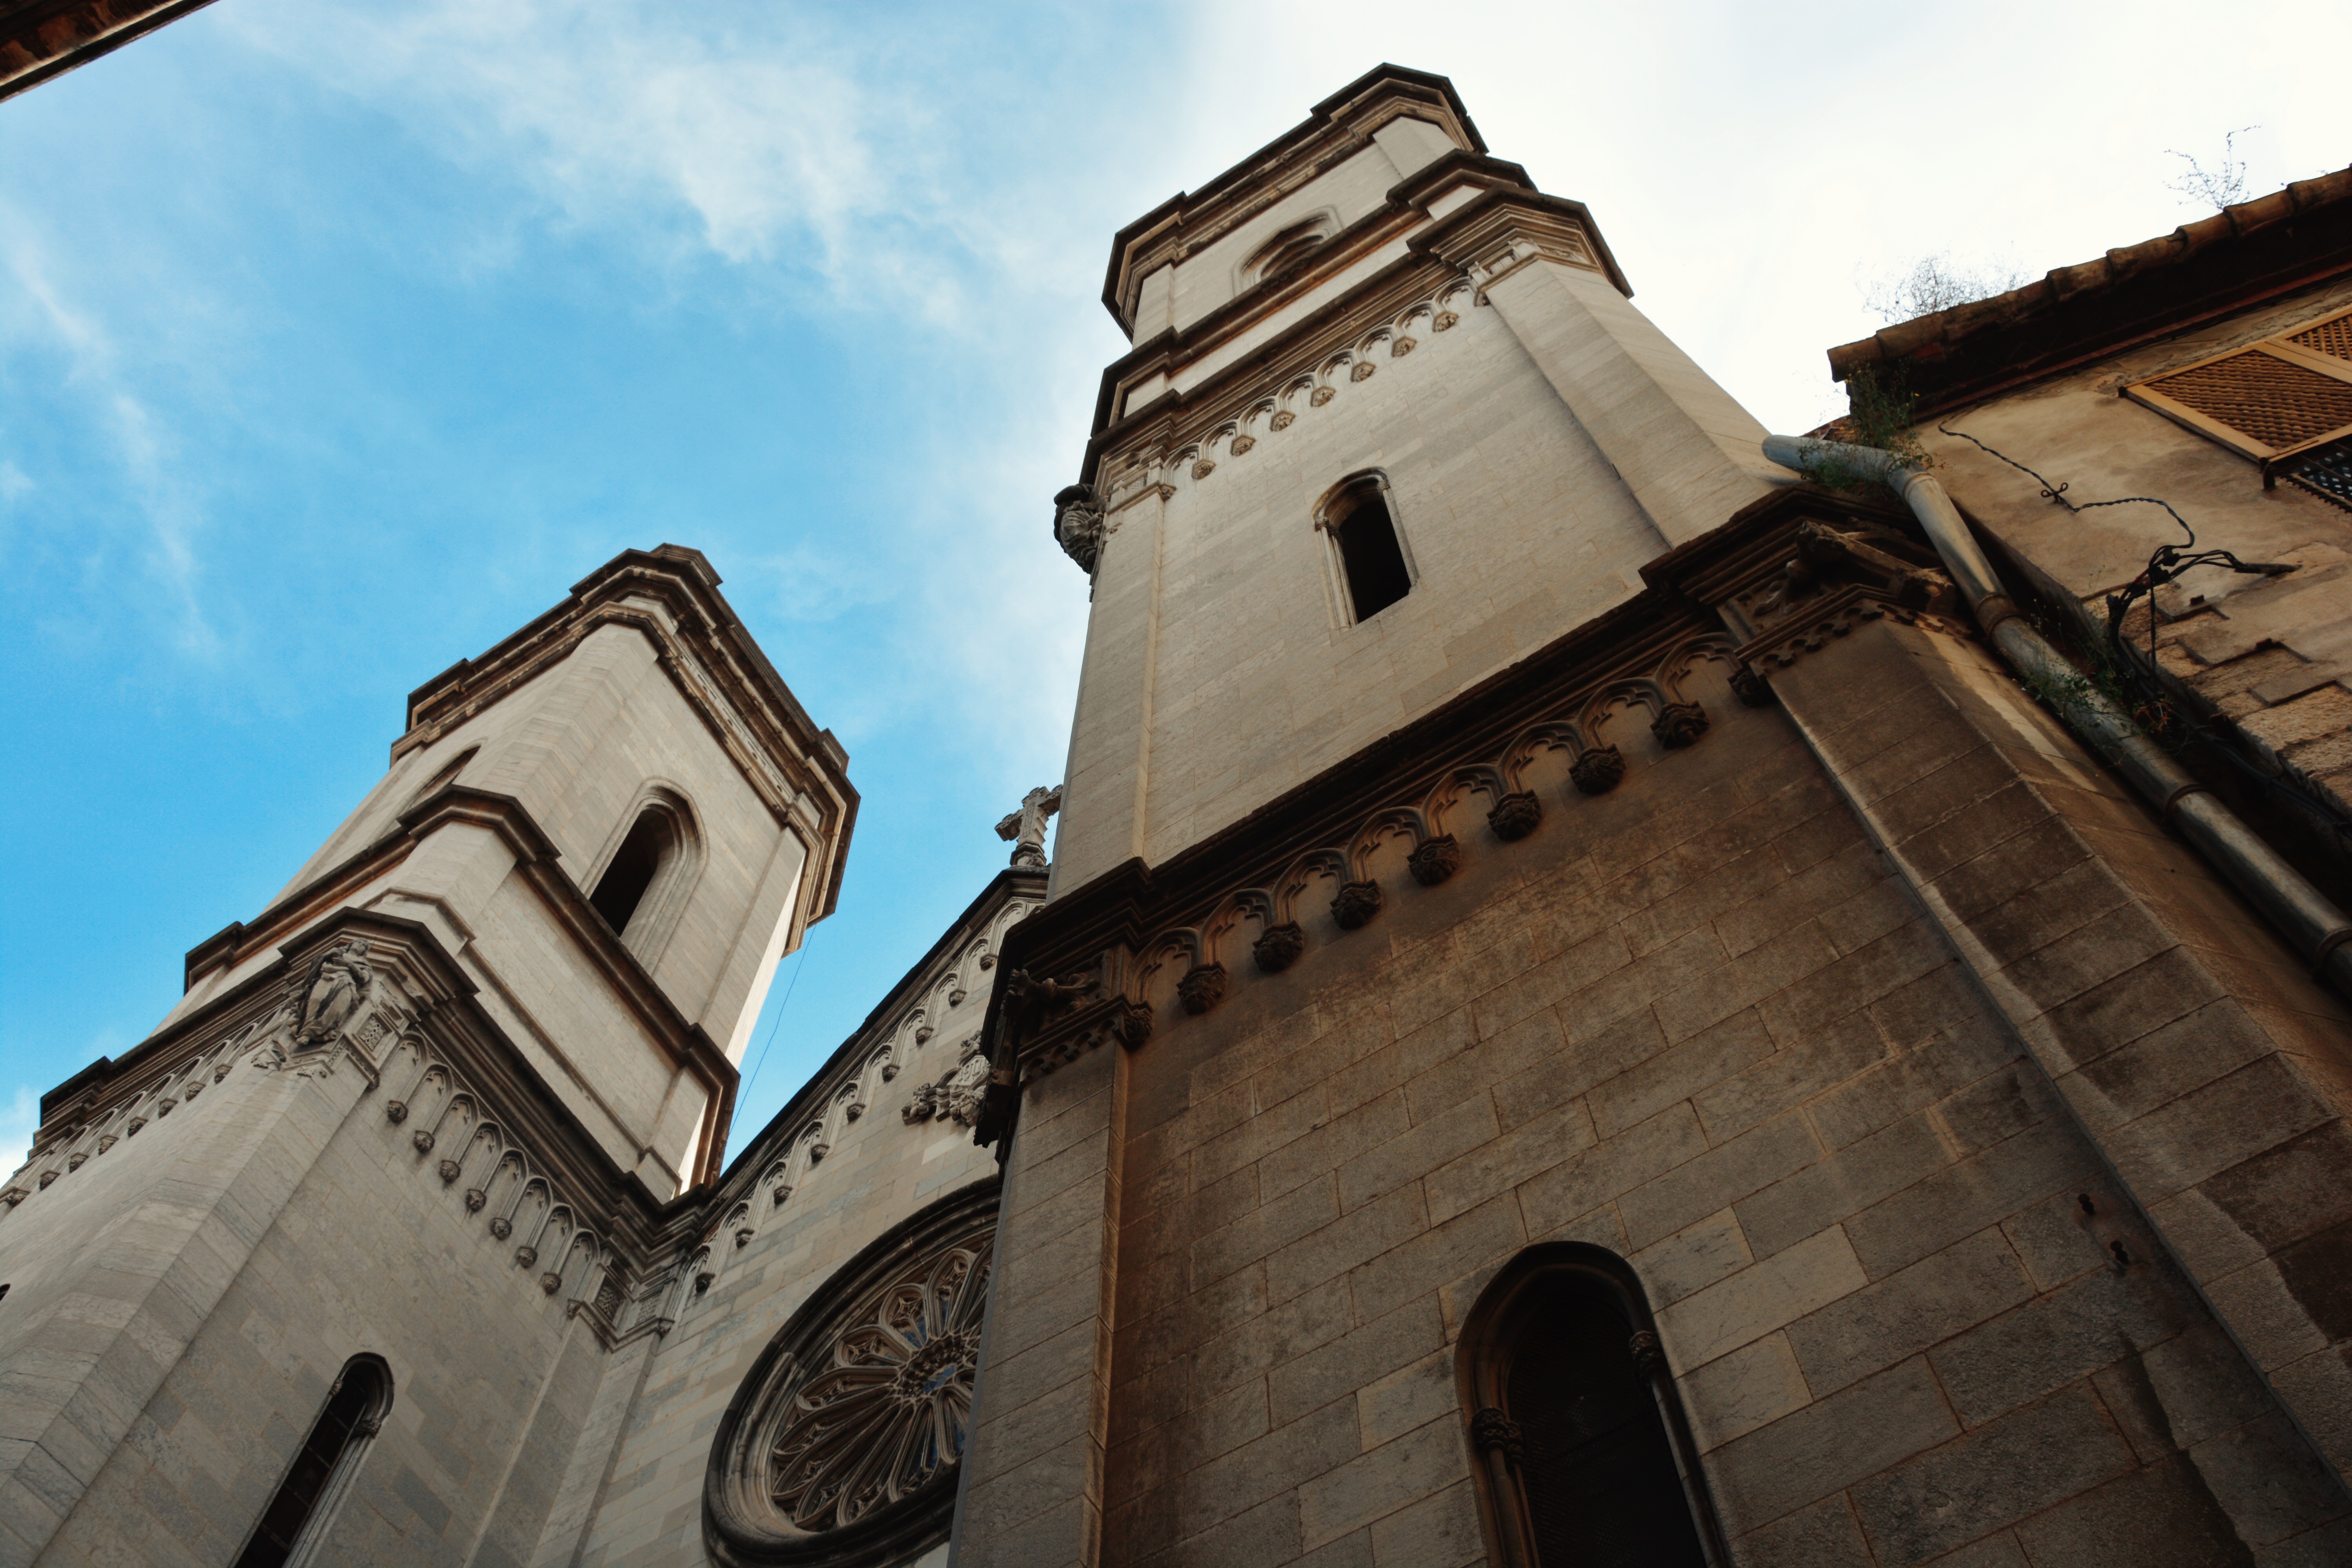
roof, building, tower, facade, church, cathedral, place of worship, ancient history